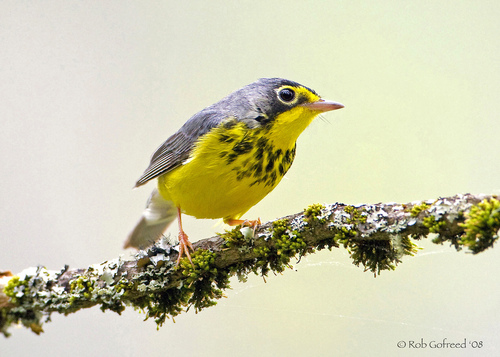
the bird has a yellow body that is speckled with black and has an orange beak.
this small bird has a yellow belly, black back and orange feet and beak.
this bird is yellow with brown on its back and has a very short beak.
this bird has a yellow belly, throat and body with some patches of black around its breast.
this bird has a black spotted breast, a yellow belly, and a white eye ring
this bird has wings that are black with a yellow belly
this particular bird has a belly that is yellow and blacka small yellow bird with black eyes and a short pointed beak.
this bird has wings that are black and has a yellow belly
this bird has a black crown with yellow eyebrows with black and yellow breast.
Species: Canada Warbler